Railways in South East Queensland

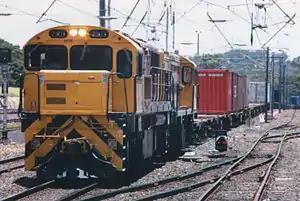
2300 class on a freight service at Redbank station

There are 154 stations on the South East Queensland rail network. The four Brisbane city stations — Roma Street, Brisbane Central, Fortitude Valley and Bowen Hills — are served by all suburban and interurban lines and together form the core of the network.